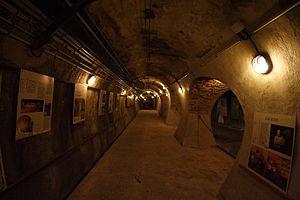
Le musée des Égouts de Paris est un musée de la ville de Paris situé sous l'esplanade Habib-Bourguiba, face au nᵒ 93 quai d'Orsay, au niveau du pont de l'Alma, dans le 7ᵉ arrondissement de Paris.
Ratatouille est le huitième film d'animation en images de synthèse des studios américains Pixar, réalisé par Brad Bird et sorti en salles en 2007.